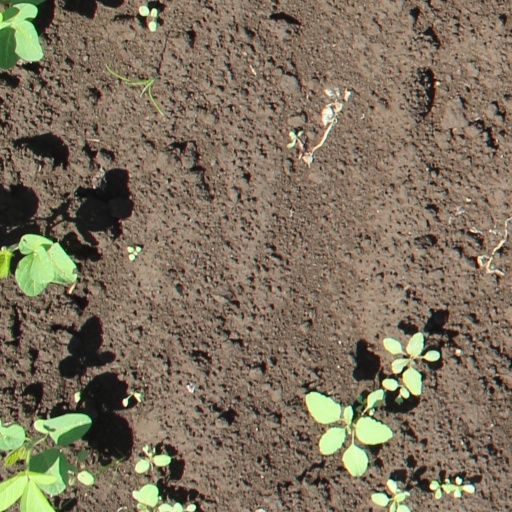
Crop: soybean